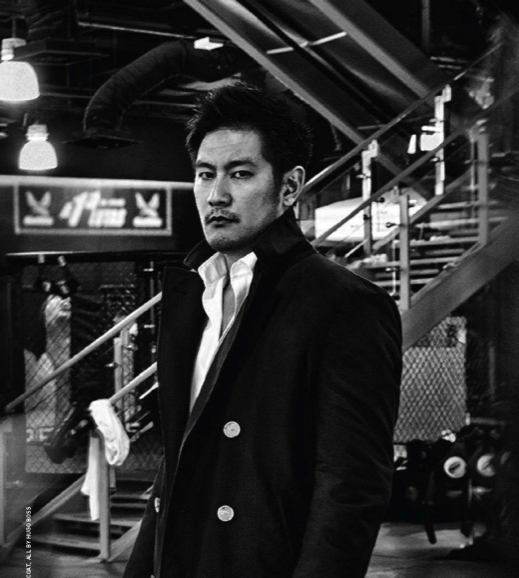
ชาตรี ศิษย์ยอดธง

| image = Chatri Sityodtong in Singapore.png
| birth_name = ชาตรี ตรีศิริพิศาล
| birth_place = ประเทศไทย
| weight_lb = 170
| style = มวยไทย, บราซิลเลียนยิวยิตสู
| university = มหาวิทยาลัยทัฟส์ (Bachelor of Arts|BA)โรงเรียนธุรกิจฮาร์วาร์ด (Master of Business Administration|MBA)
ชาตรี ตรีศิริพิศาล หรือฉายา ชาตรี ศิษย์ยอดธง เป็นผู้บริหาร ครูฝึกสอนศิลปะป้องกันตัว เป็นที่รู้จักในฐานะผู้ก่อตั้ง ประธานและซีอีโอของวันแชมเปียนชิพซึ่งเป็นโปรโมเตอร์ของสิงคโปร์ประเภทกีฬาต่อสู้
== ประวัติ ==
ชาตรี ศิษย์ยอดธง เกิดเมื่อ พ.ศ. 2514 บิดาเป็นชาวไทย ส่วนมารดาเป็นชาวญี่ปุ่น เติบโตที่ประเทศไทย ธุรกิจที่บ้านล้มละลายตอนอายุ 20 คุณแม่ได้พาเขาและน้องชายไปปักหลักที่อเมริกา ชาตรีจบการศึกษาในระดับปริญญาตรีสาขาเศรษฐศาสตร์ที่ มหาวิทยาลัยทัฟส์|Tufts University และสอบชิงทุนได้ในระดับปริญญาโทสาขา MBA ที่ Harvard Business School, มหาวิทยาลัยฮาร์วาร์ด|Harvard University หลังเรียนจบ ชาตรีตั้งบริษัทไอทีขึ้นมา และขายต่อได้ในราคา 1 ล้านเหรียญ จากนั้นเขาก็เข้าสู่วงการเฮดจ์ฟันด์หรือกองทุนเก็งกำไร มีคนเสนอทุนให้ตั้งกองทุนมูลค่า 500 ล้านเหรียญในวอลล์สตรีต ทำได้ร่วม 10 ปี จนมีความร่ำรวยมีเงินหลายพันล้าน
ชาตรีตัดสินใจกลับมาปักหลักที่เอเชีย ด้วยความชื่นชอบศิลปะการป้องกันตัว จึงตั้งอีโวลฟ์เอ็มเอ็มเอ (Evolve MMA) และวันแชมเปียนชิพขึ้นที่สิงคโปร์
==อ้างอิง==
หมวดหมู่:ผู้ฝึกสอนมวยไทย
หมวดหมู่:ชาวไทยเชื้อสายญี่ปุ่น
หมวดหมู่:นักธุรกิจชาวไทย